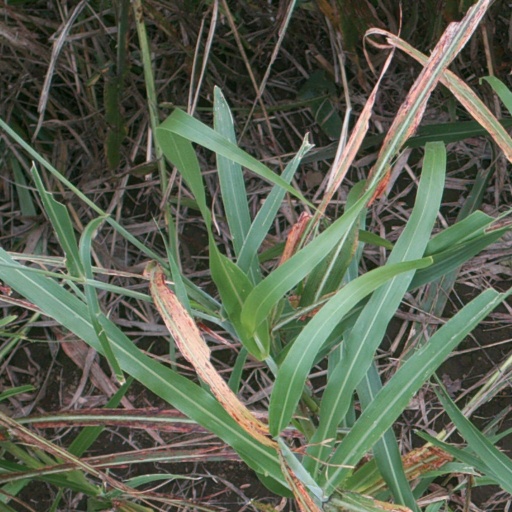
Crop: sorghum